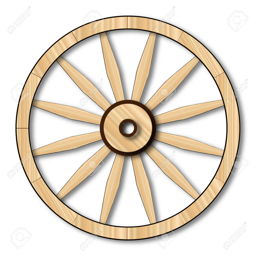
a typical wheel from a western covered wagon stock photo